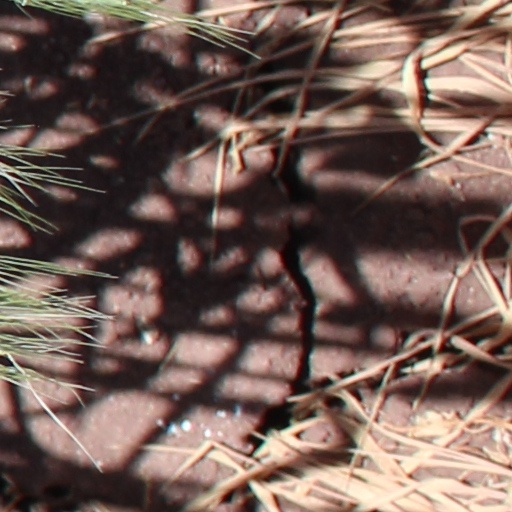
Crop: wheat